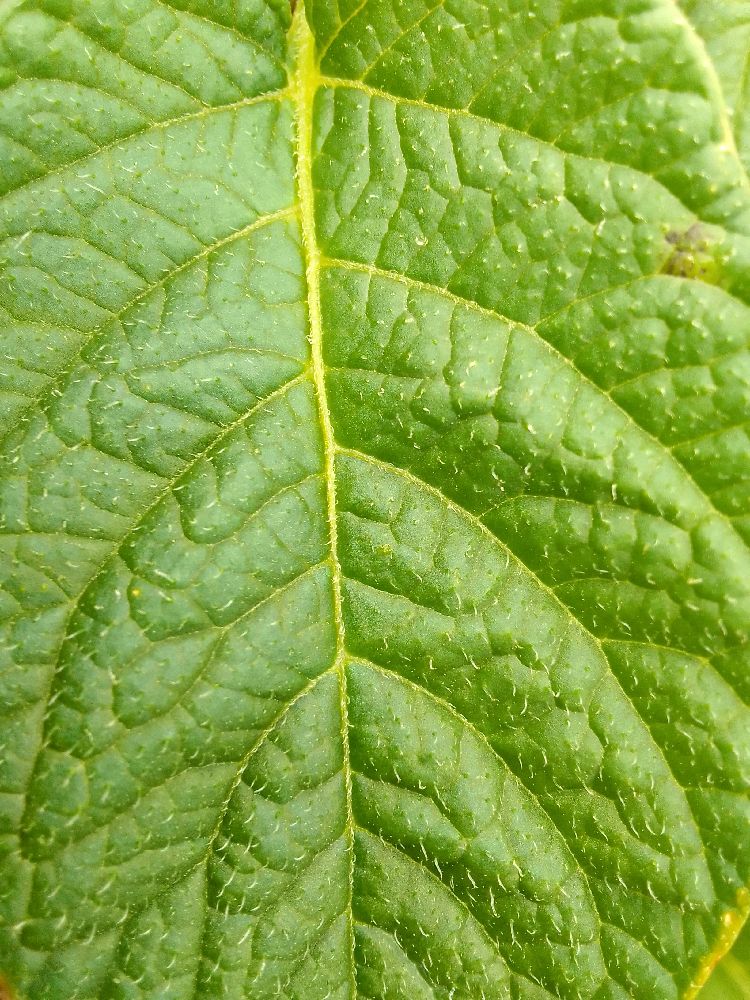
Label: Healthy